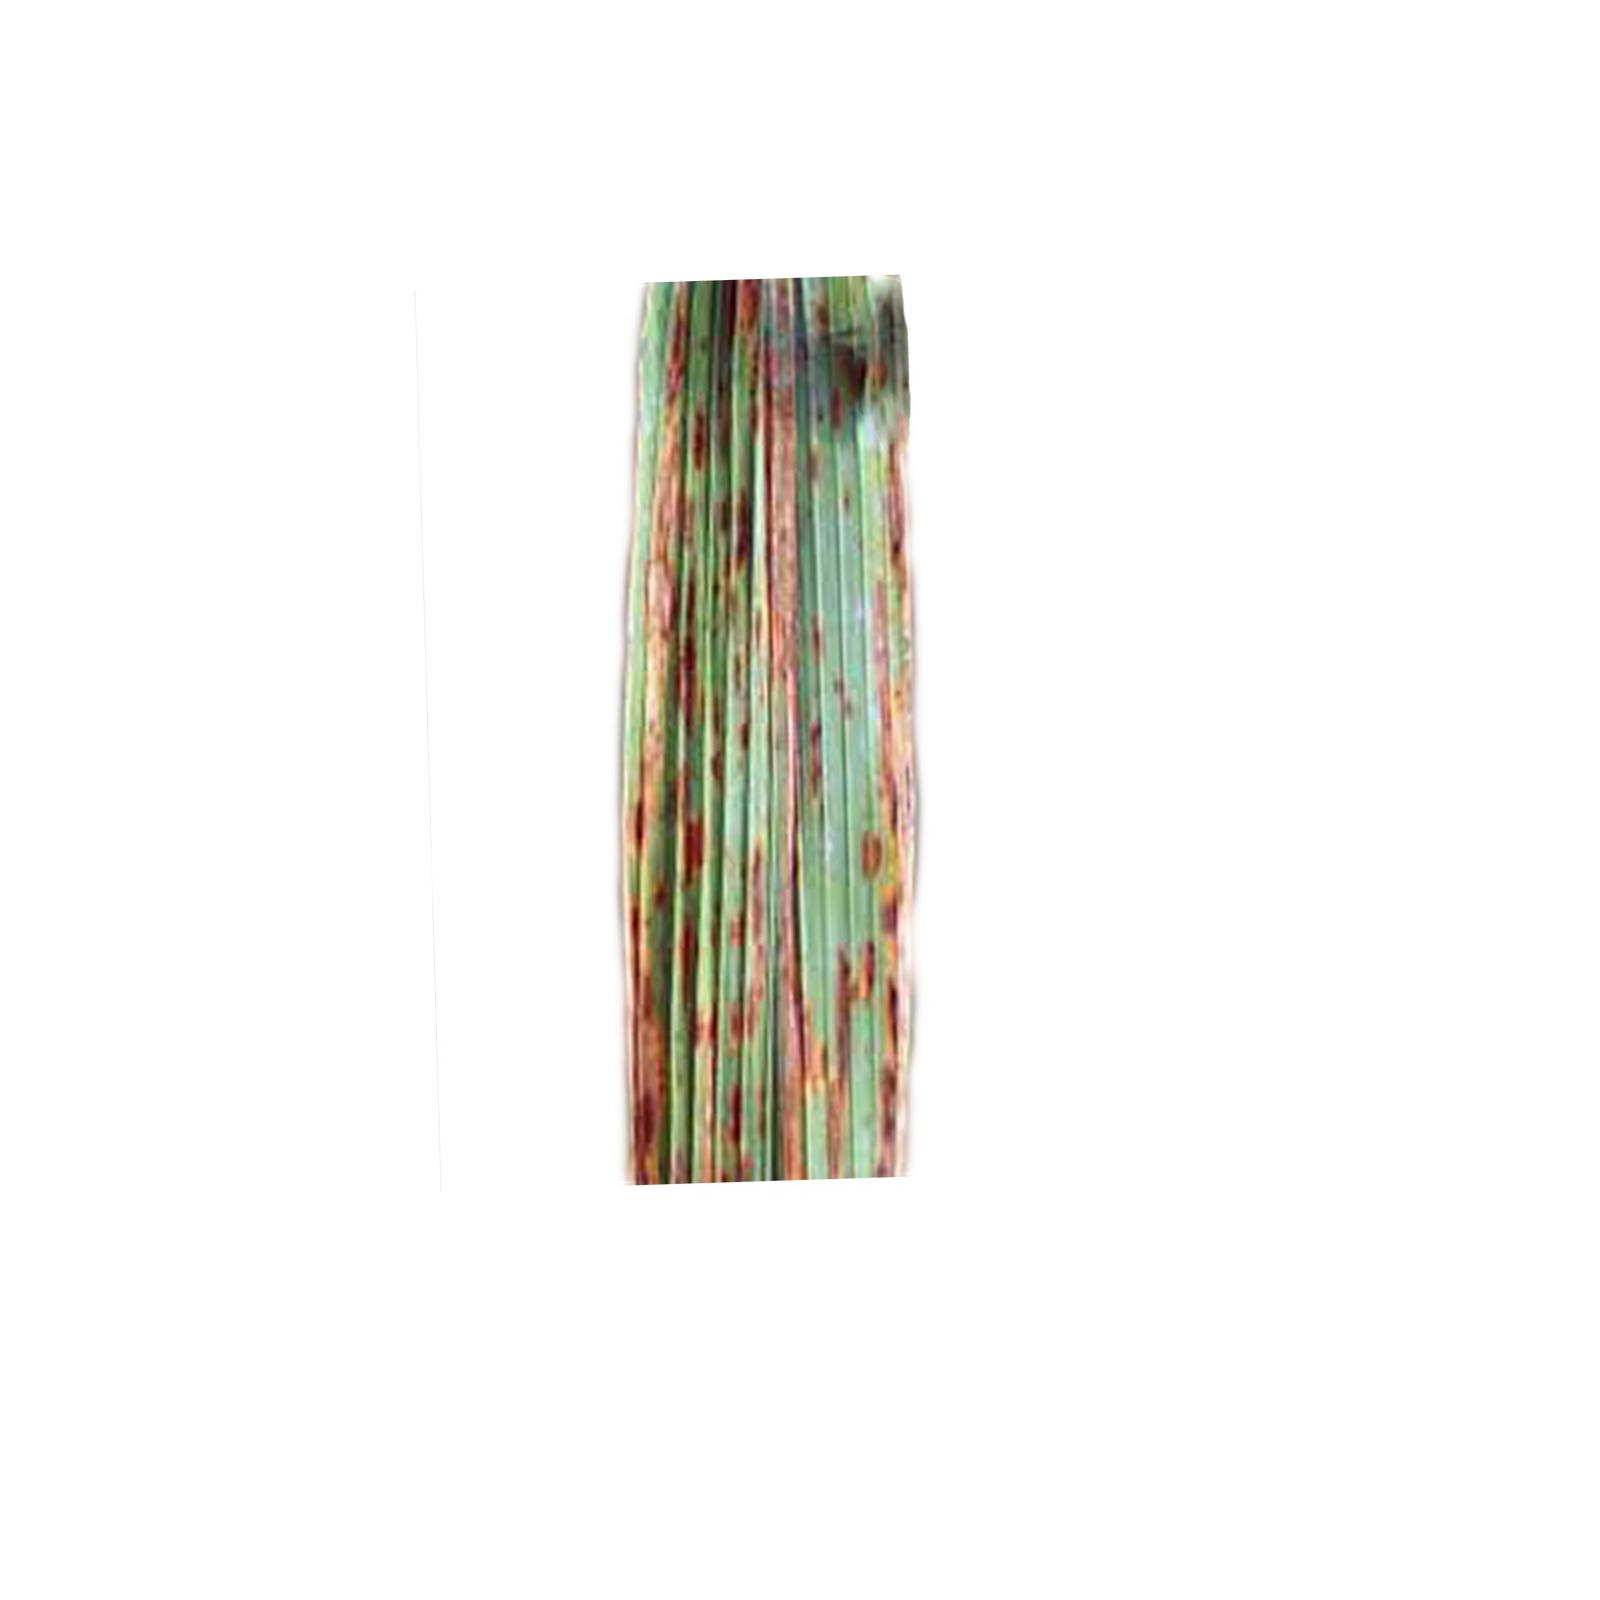
Nhãn: Bệnh Gạch Nâu ( Narrow Brown Spot )